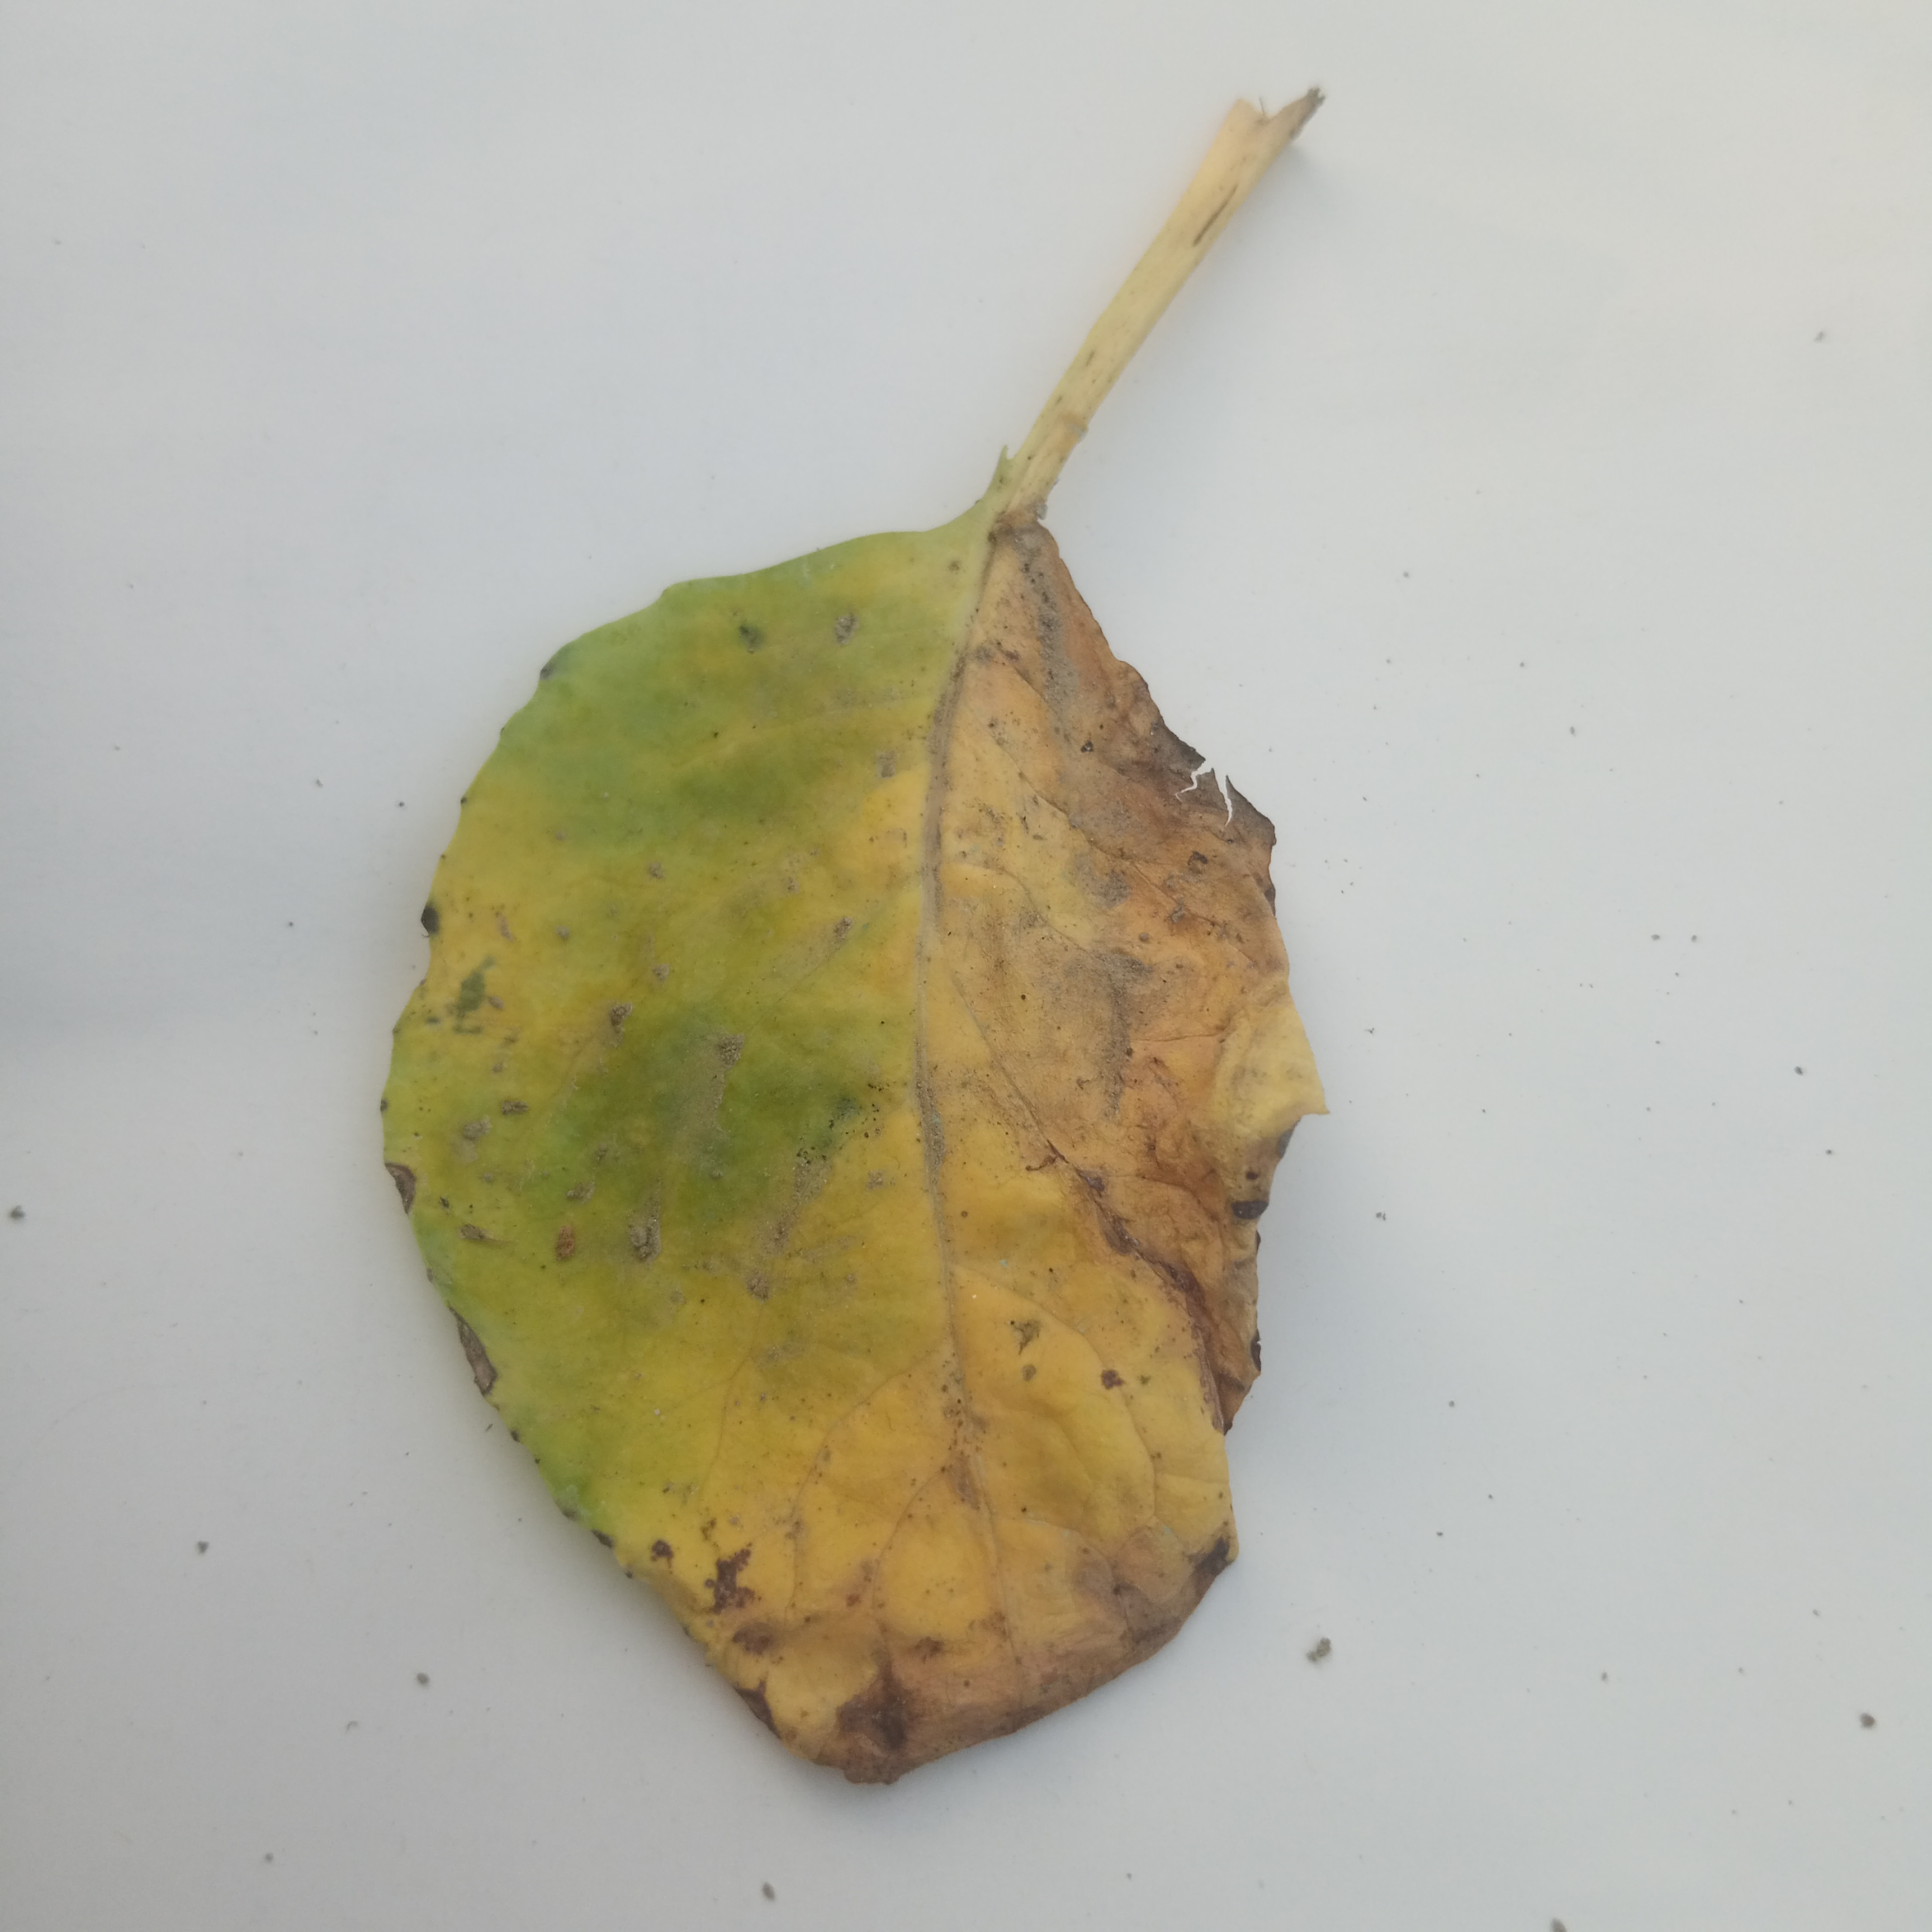
Label: Black Rot